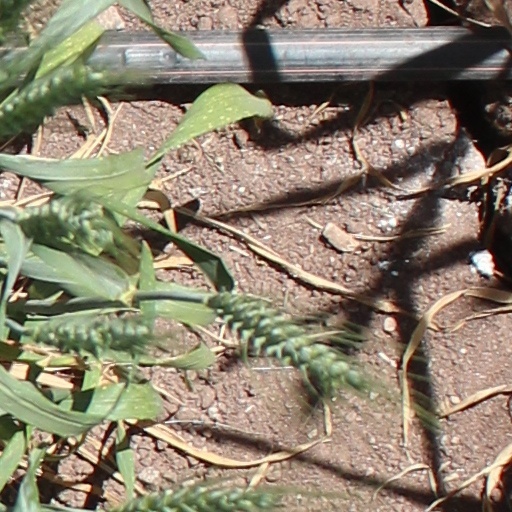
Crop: wheat